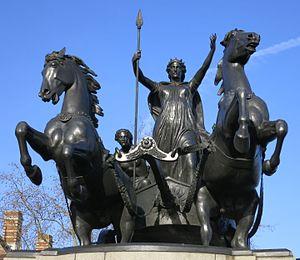
Boadicée et ses filles est une statue en bronze représentant la reine de la tribu celte des Iceni, Boadicée, qui dirigea un soulèvement en Grande-Bretagne contre l'occupation romaine.